Andrew S. Cuthbertson

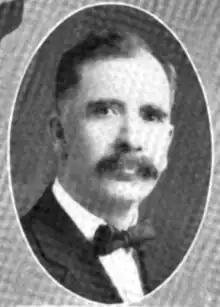

Andrew Stuart Cuthbertson (January 14, 1873 – February 1, 1933) was an American politician and lawyer.